Road runway

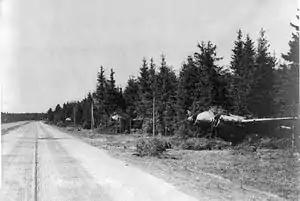

During the Cold War, the Bundeswehr established 25 emergency landing sites (Notlandeplätze, or NLP) across Germany, based on concepts developed in Switzerland and Sweden. These sites were constructed on straight motorway sections approximately 2,000 (some 2,500) meters in length, featuring concreted medians, removable guardrails, designated parking areas for mobile control towers and aircraft, and underground fuel storage. One such site was located on the A29 motorway near Ahlhorn, where in 1984 the German Air Force and the United States Air Force conducted exercises involving aircraft such as the F-4 Phantom, F-16 Falcon, A-10 Thunderbolt II, C-160 Transall, and C-130 Hercules.